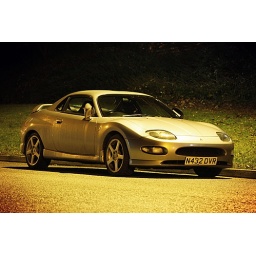
Late at night under the yellow gaze of a street light.